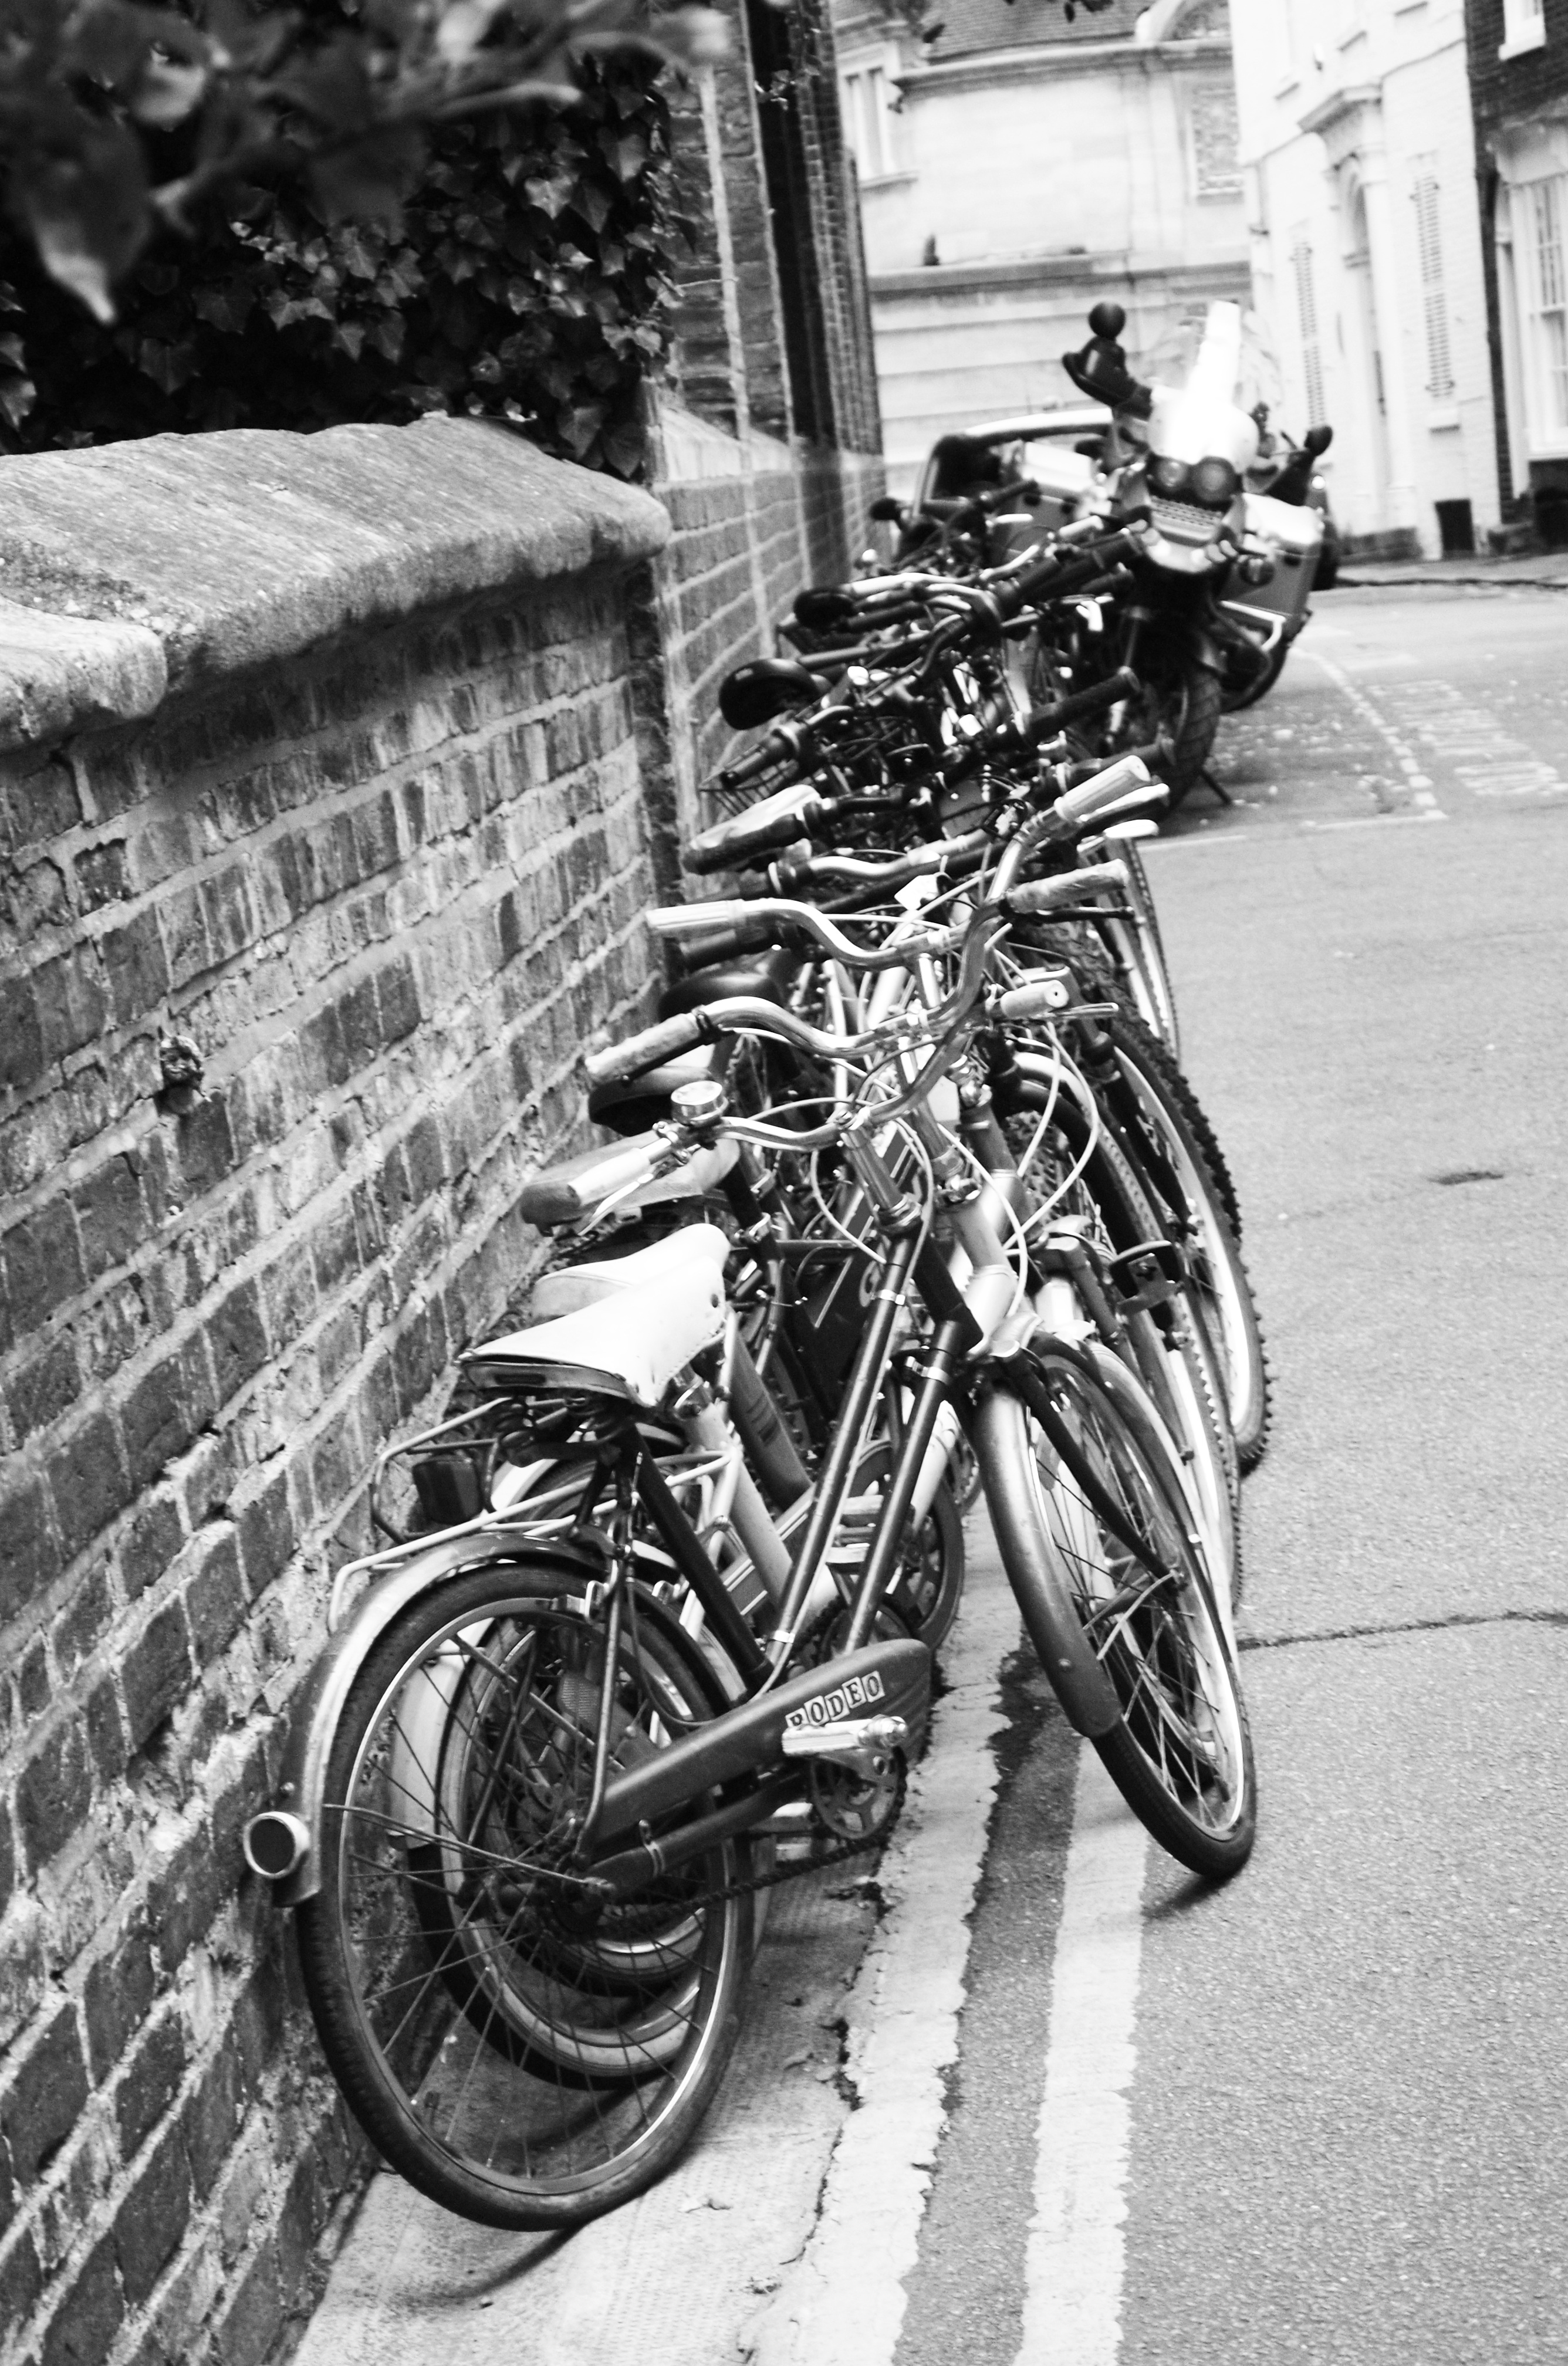
black and white, road, street, bicycle, parking, summer, vehicle, motorcycle, black, monochrome, infrastructure, cambridge, public, cycles, rent, motorcycling, land vehicle, monochrome photography, streen